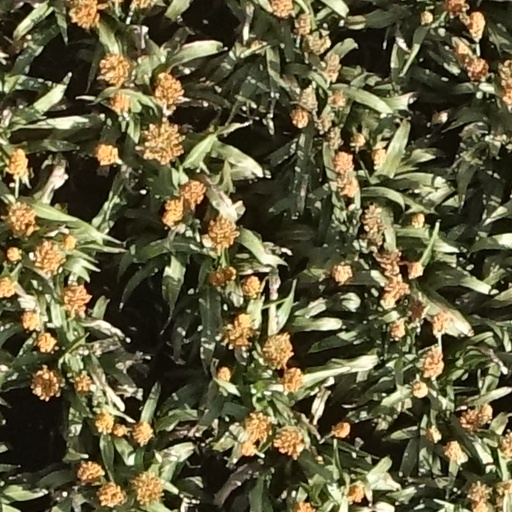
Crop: sorghum